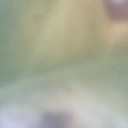
Label: Leaf_rust